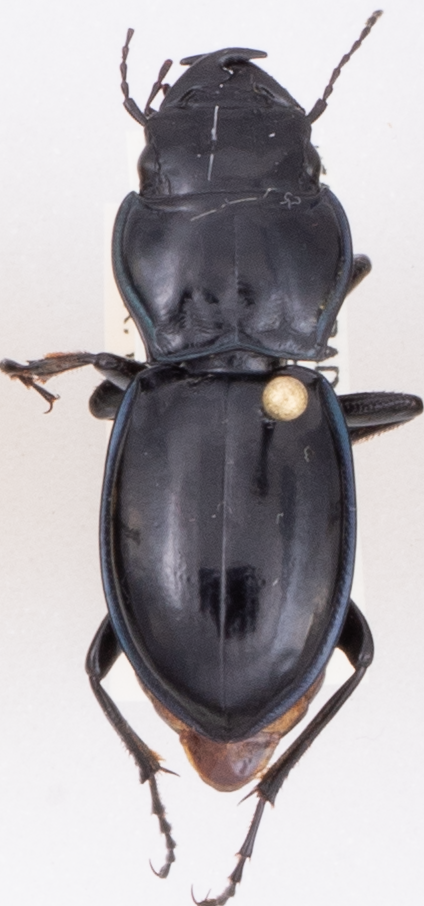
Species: Pasimachus elongatus
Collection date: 2020-07-08
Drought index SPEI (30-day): -0.03
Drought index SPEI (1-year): -0.71
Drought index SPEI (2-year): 0.17